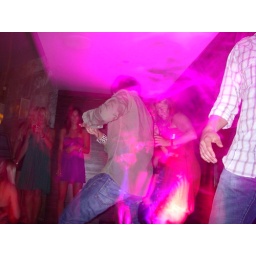
check out the girl's face in the purple dress in the background!